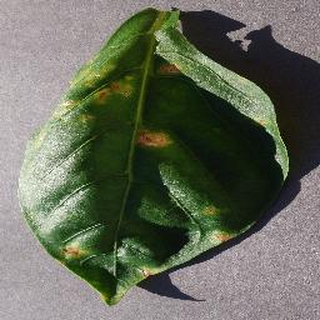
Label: bell_pepper_bacterial_spot